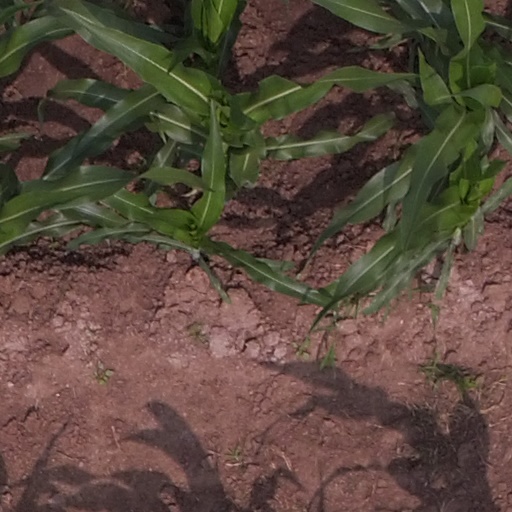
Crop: maize; corn